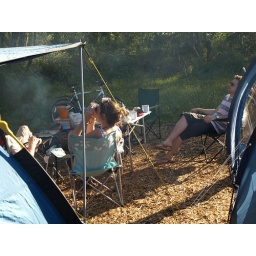
There's a female cuckoo in the tree overlooking camp.